Britannia Park

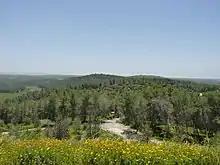
Britannia Park

Britannia Park (Hebrew: Park Britannia, פארק בריטניה) is a forest and recreation area in Israel, in the Judean lowland.